Rhodes UFO photographs

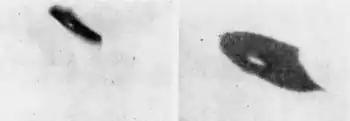
The Rhodes UFO photographs

The Rhodes UFO photographs, sometimes called the shoe-heel UFO photographs, purport to show a disc-like object flying above Phoenix, Arizona, United States. The two photographs were reportedly taken on July 7, 1947, by amateur astronomer and inventor William Albert Rhodes. They were printed in the newspaper "The Arizona Republic" on July 9, along with Rhodes's account of his sighting of the object. Published near the end of the 1947 flying disc craze, the photographs were among the first showing an unidentified flying object. Discussion by commentators has continued into the 21st century.